Tadeusz Zawadzki

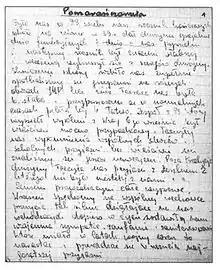
The first page of his account, on the basis of which Aleksander Kamiński wrote Kamienie na szaniec ( Stones for the Rampart) (1943)

In March 1941, together with his team, Zawadzki entered the Grey Ranks and took command over the Upper Mokotów Troup in the South District of the Warsaw Banner. This troup immediately joined the "Wawer" Small Sabotage Organization, in which "Zośka" was the commander of the Upper Mokotow District in the South District. At that time Tadeusz was one of the most outstanding executors of some of the most famous actions of small sabotage. For the largest number of "anchors" painted in his district, he was awarded the honorary title "Kotwicki" (Anchor-man) by the Commander-in-Chief of "Wawer" Aleksander Kamiński. Together with his troup, he also participated in the "N" Action (subversive propaganda in German conducted by BiP KG AK).